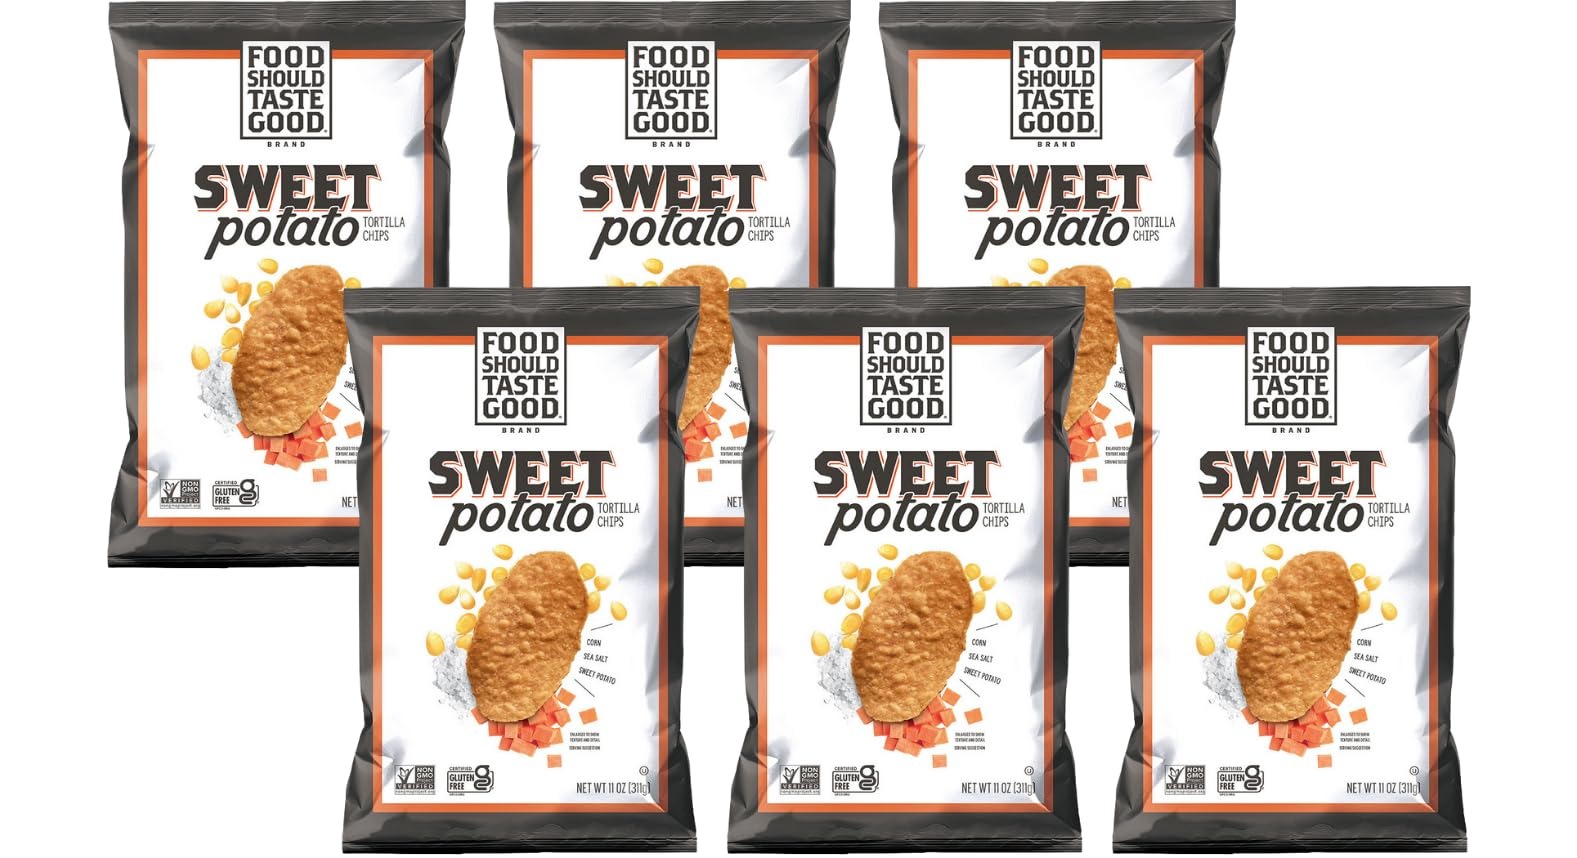
Item Name: Food Should Taste Good Sweet Potato Tortilla Chips, 11 Oz (Pack of 6)
Bullet Point 1: REAL INGREDIENTS: Baked in sweet potatoes and seasoned with sea salt
Bullet Point 2: GLUTEN FREE SNACKS: Certified gluten-free, vegan, kosher, non-GMO (Not made with genetically modified ingredients); Contains no artificial flavors or preservatives
Bullet Point 3: WHOLESOME CHIPS: Cholesterol free, contains no MSG, and 17 grams of whole grains per serving (at least 48 grams recommended daily)
Bullet Point 4: SWEET POTATO CHIPS: Delicious alone or with your favorite fresh fruit salsa
Value: 66.0
Unit: Ounce

Price: 5.59